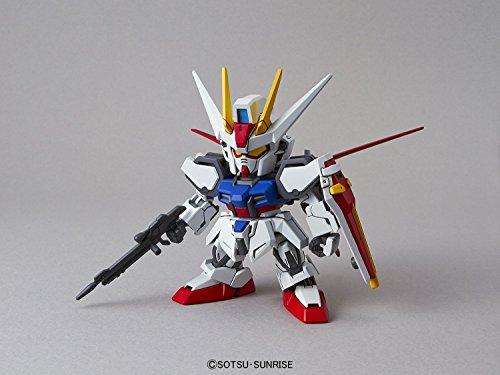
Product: Bandai Hobby SD EX-Standard Aile Strike Gundam Action Figure
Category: Toys & Games | Hobbies
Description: Featuring newer proportion to allow for full bodied limbs and more articulation, the Aile Strike is ready to recreate its iconic poses in a cute way.
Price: $9.50
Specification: ProductDimensions:2x1x1.8inches|ItemWeight:4.8ounces|ShippingWeight:5ounces(Viewshippingratesandpolicies)|DomesticShipping:ItemcanbeshippedwithinU.S.|InternationalShipping:ThisitemcanbeshippedtoselectcountriesoutsideoftheU.S.LearnMore|ASIN:B013OWJYMA|Itemmodelnumber:BAN196728|Manufacturerrecommendedage:15-16years